Religion in India

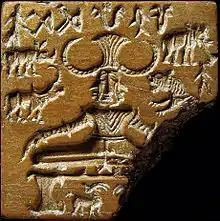
The Pashupati seal, discovered at the Indus Valley Civilization city of Mohenjo-daro

The Harappan people of the Indus Valley Civilisation, which lasted from 3300 to 1400 BCE and was centered on the Indus and Ghaggar-Hakra river valleys, may have worshiped an important mother goddess symbolising fertility. Excavations of Indus Valley Civilisation sites show seals with animals and "fire‑altars", indicating rituals associated with fire. A "Shivlinga" of a type similar to that which is now worshiped by Hindus has also been found, however this interpretation has been disputed by Srinivasan.